Apolo Ohno

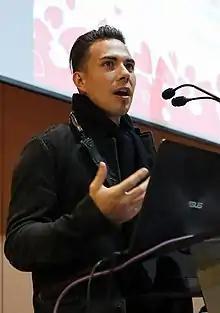
Ohno speaking at the 2017 Special Olympics World Winter Games

Ohno retired after the 2010 Olympics and appeared on NBC as a commentator for the 2014 Sochi Games and 2018 Pyeongchang Games. In November 2014 Ohno sponsored a speedskating race in Salt Lake City, Utah, that featured the four top men and women skaters from the US, China, Canada and the Netherlands. He has appeared in a number of television shows as a host, actor and guest star since his retirement.